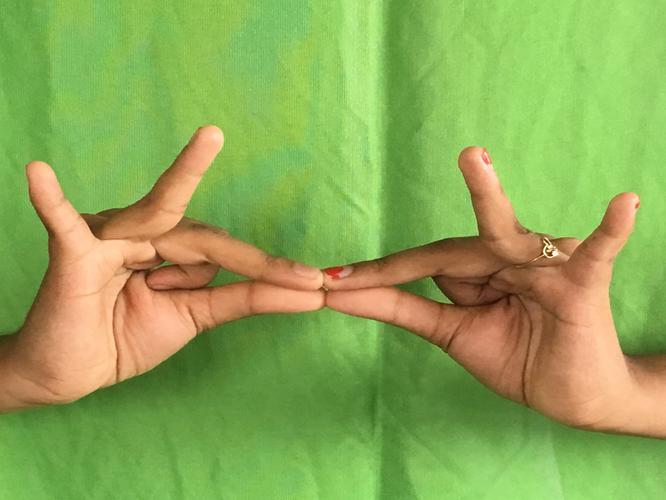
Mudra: Sakata
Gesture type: double_hand